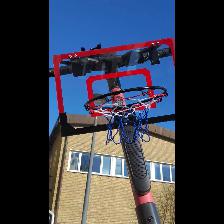
Label: NonHuman